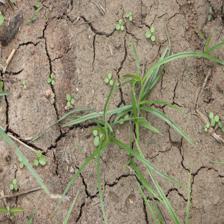
Label: Grass